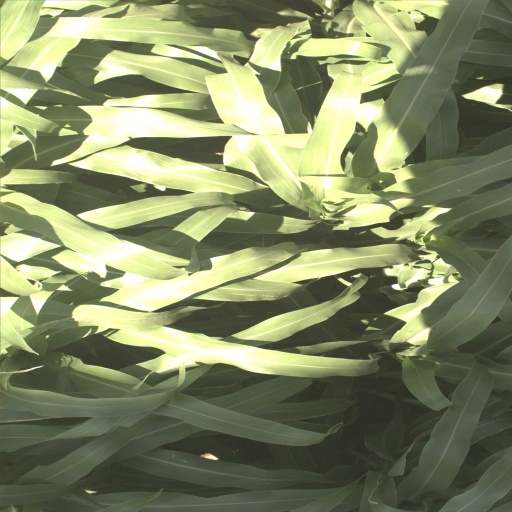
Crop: sorghum